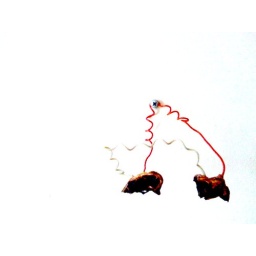
artwork over my kitchen table